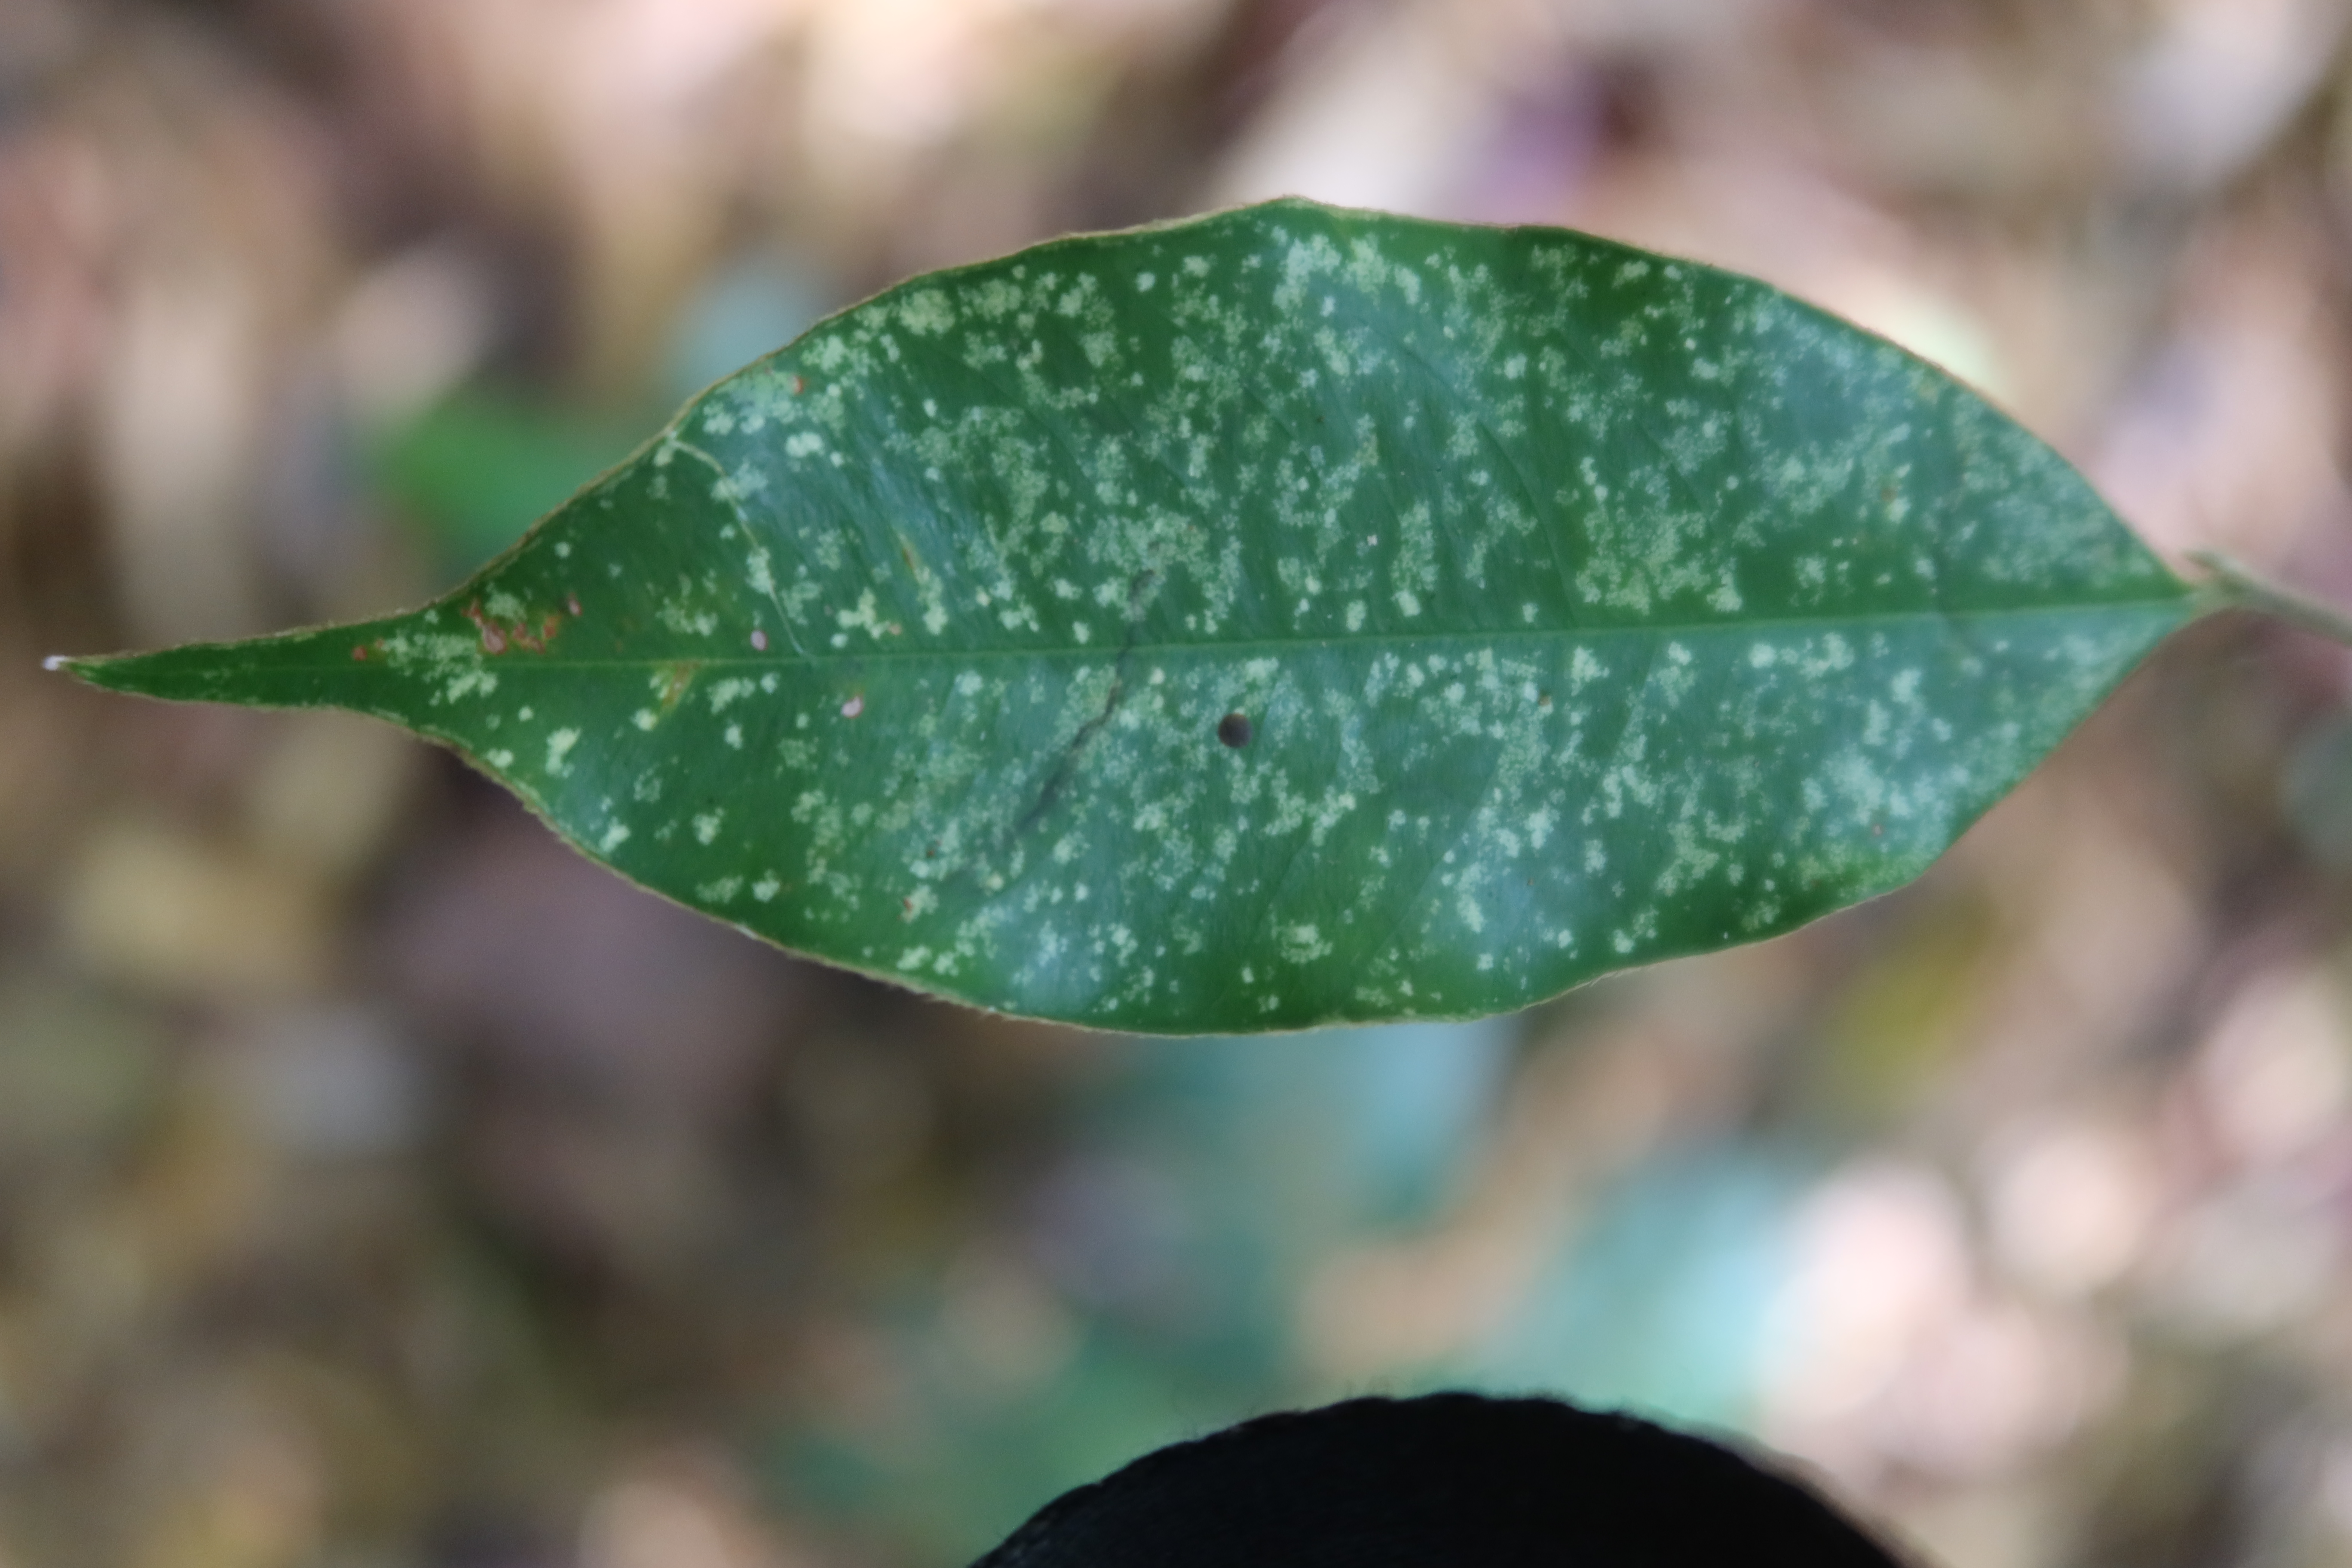
Label: Brown spots